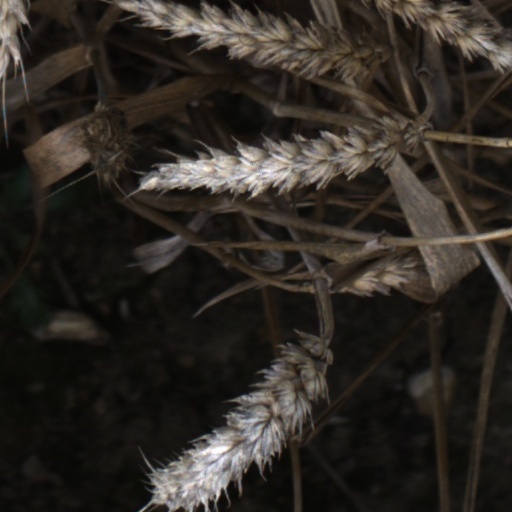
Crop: wheat